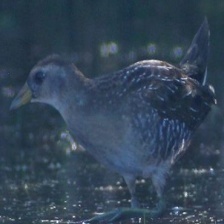
Species: SORA
Scientific name: PORZANA CAROLINA
ImageNet parent category: european_gallinule